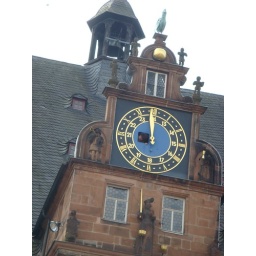
This clock tower was in the Marburg town square